Chocolate Babies

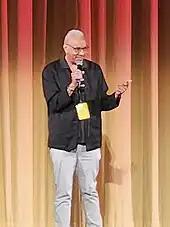
Director Stephen Winter presenting the film in 2023

The film premiered on 21 July 1996 at Outfest in Los Angeles. The film's world premiere was at the 47th Berlin International Film Festival in the section Panorama. Despite receiving praise and critical acclaim at festivals, the film did not receive a wide distribution. Winters commented on this: "Unless some company gave it some kind of credence and distribution and allowed it to be seen by people, beyond here and there, it wasn’t going to be seen."